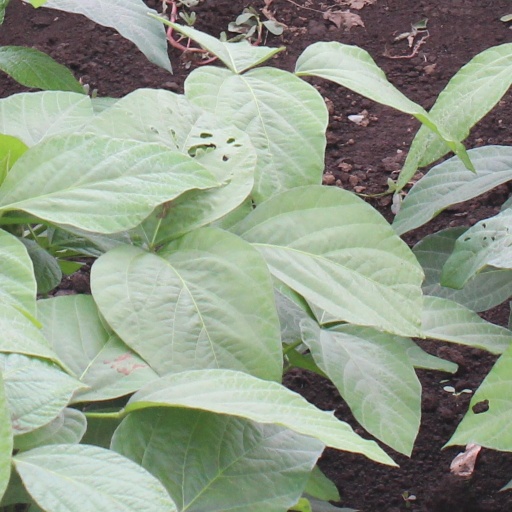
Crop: soybean